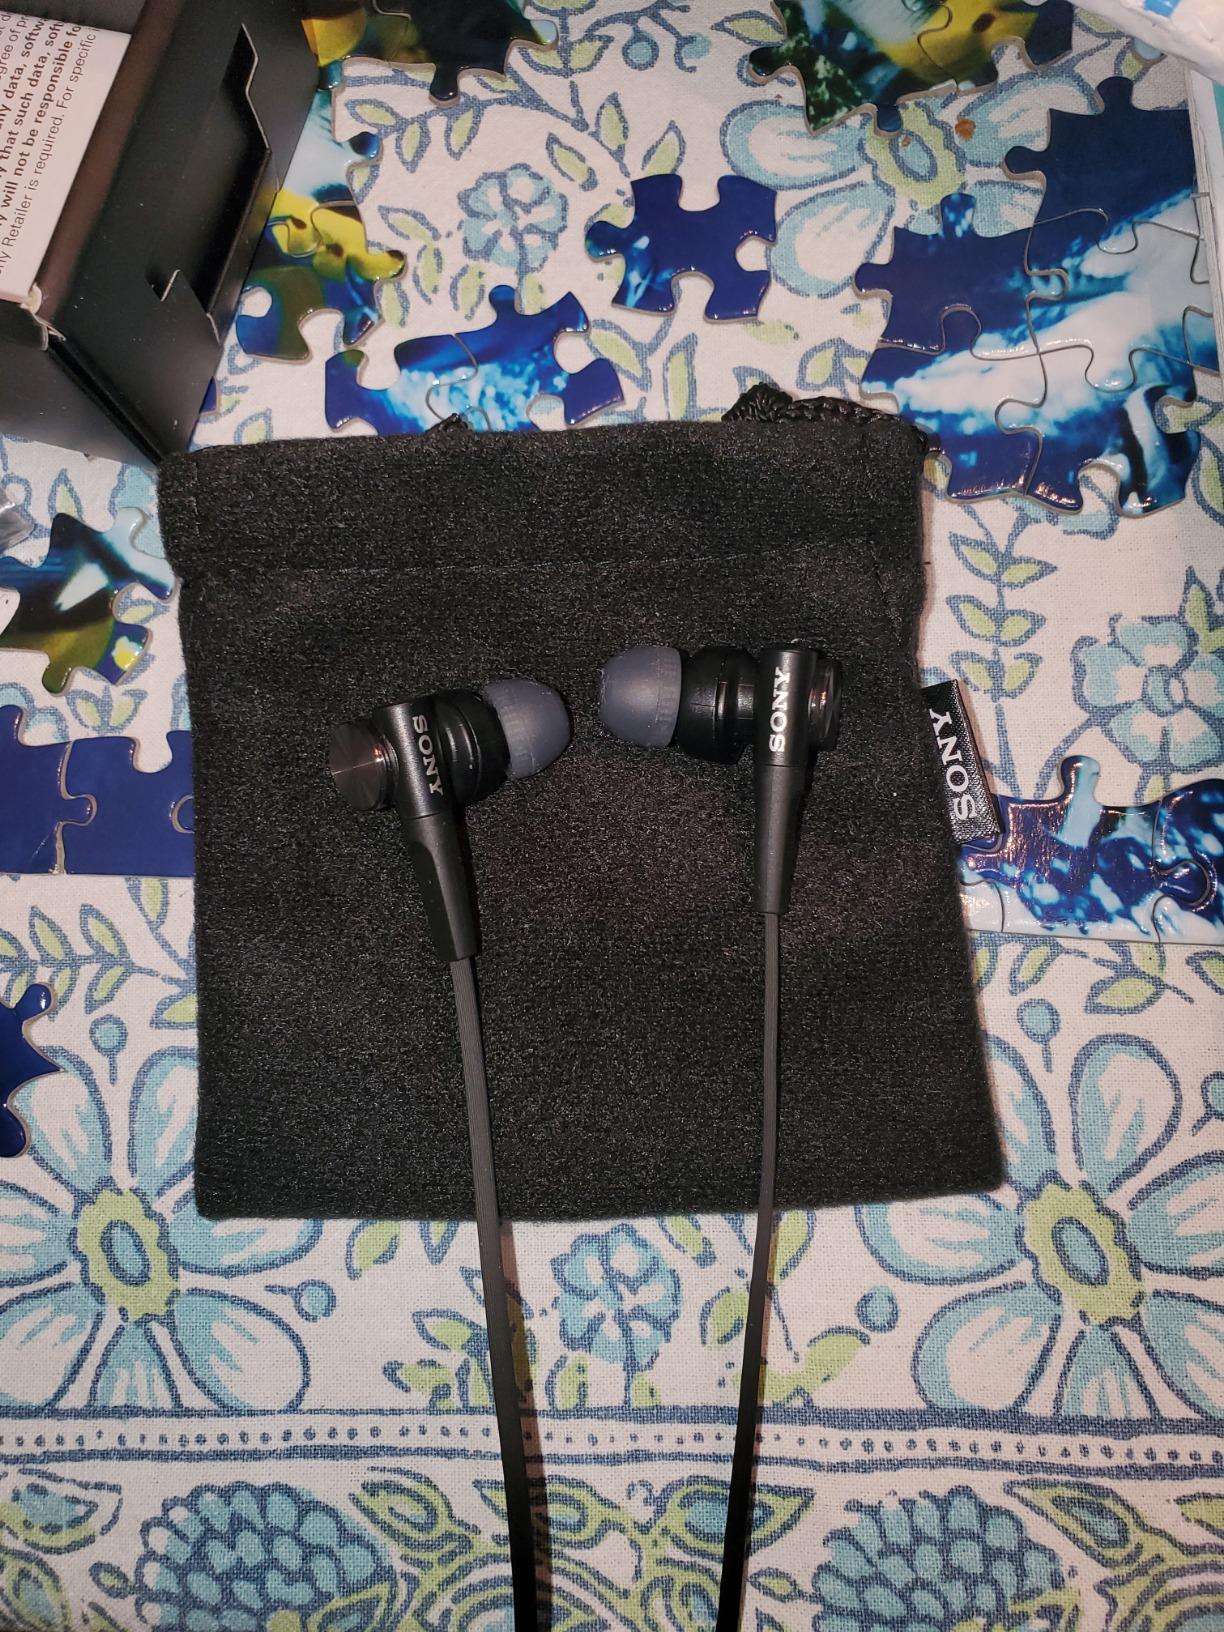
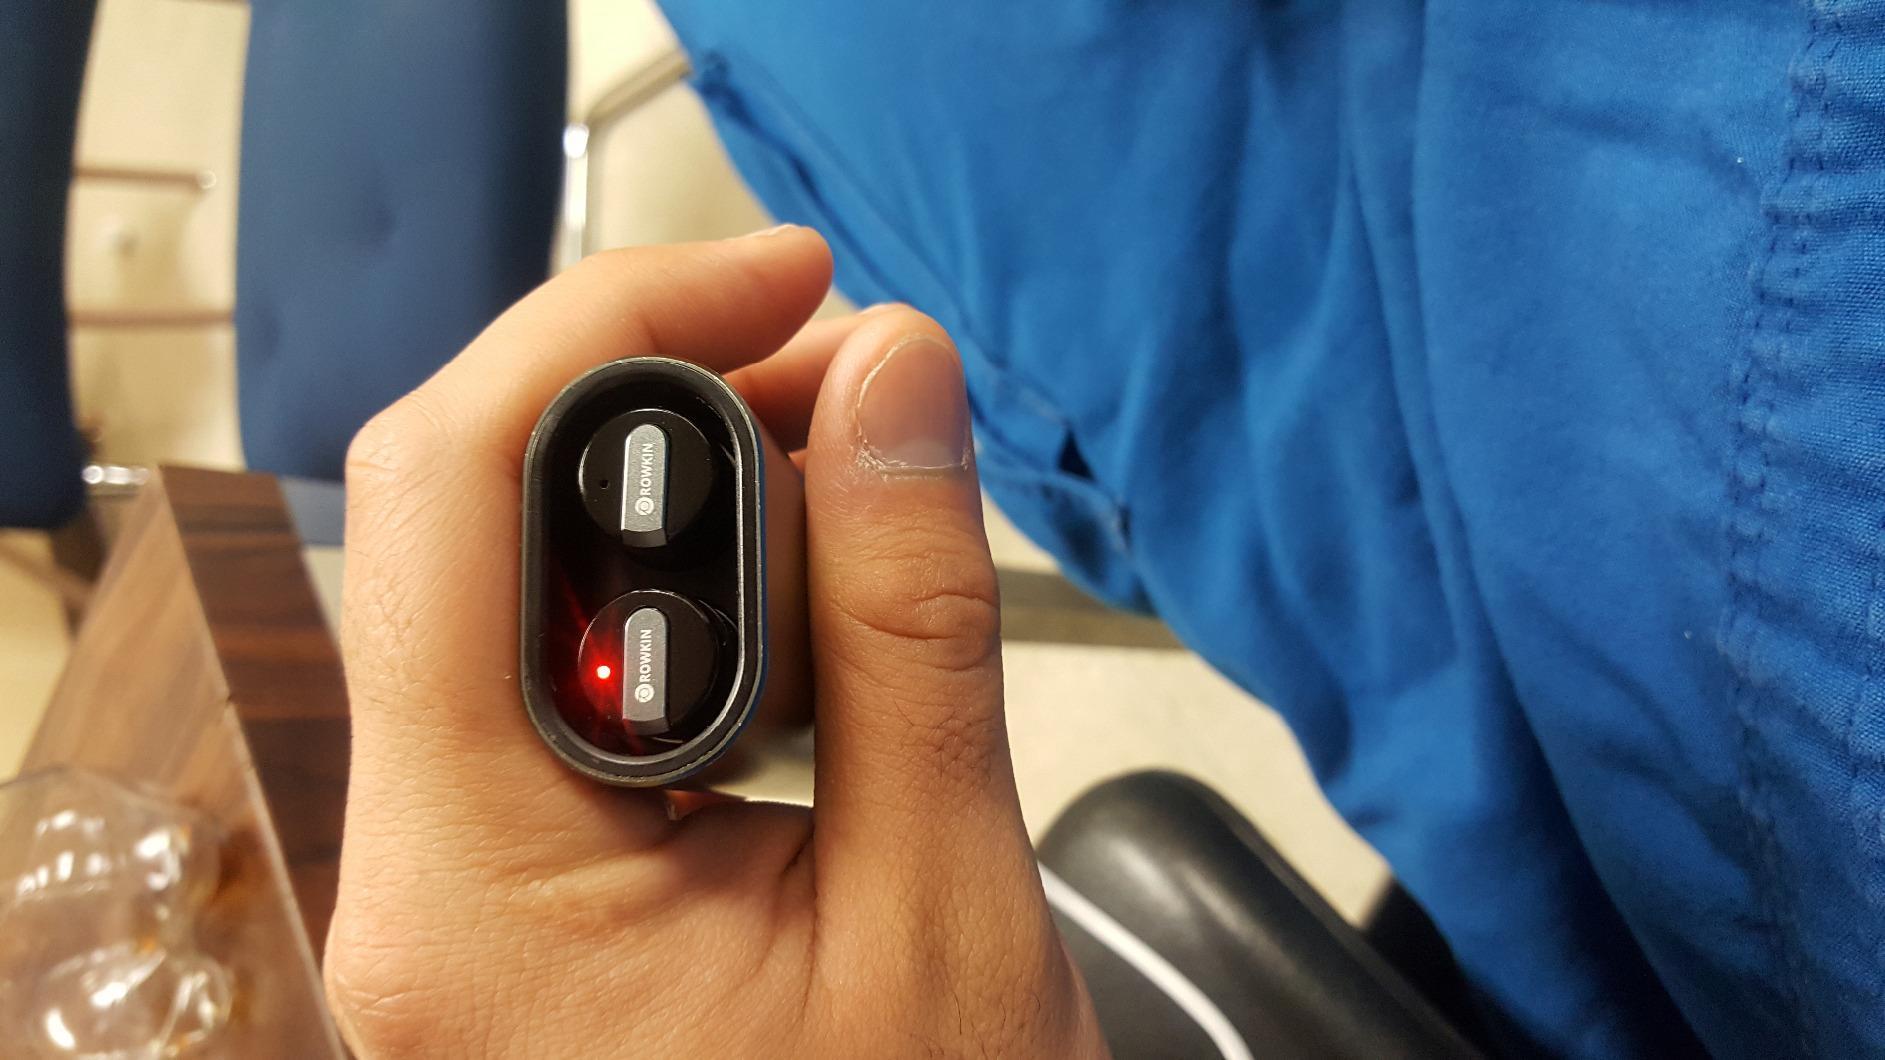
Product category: headphones
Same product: no